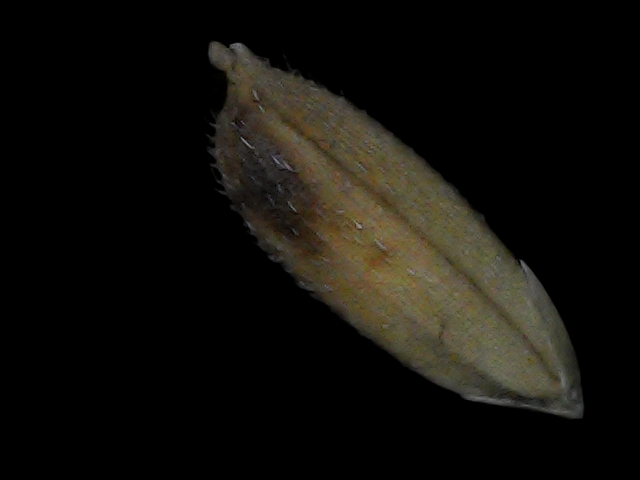
Rice variety: Bd93